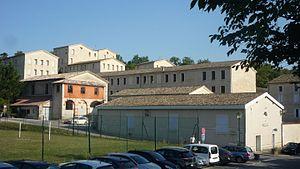
Vue sur les Logement Sociaux de Blacons, avec la Mairie au centre, et la salle communale au premier plan.
Mirabel-et-Blacons est une commune française située dans le département de la Drôme, en région Auvergne-Rhône-Alpes. Elle regroupe deux anciens villages.